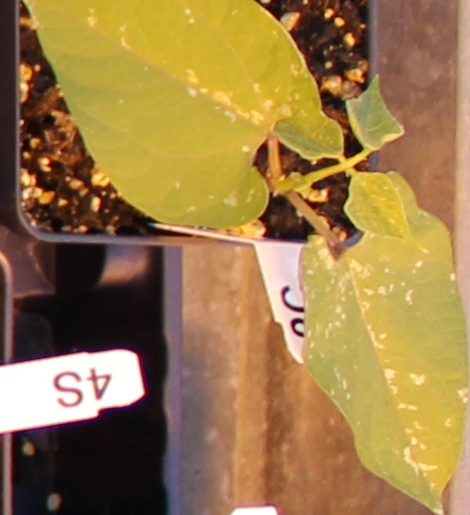
Label: Blackbean